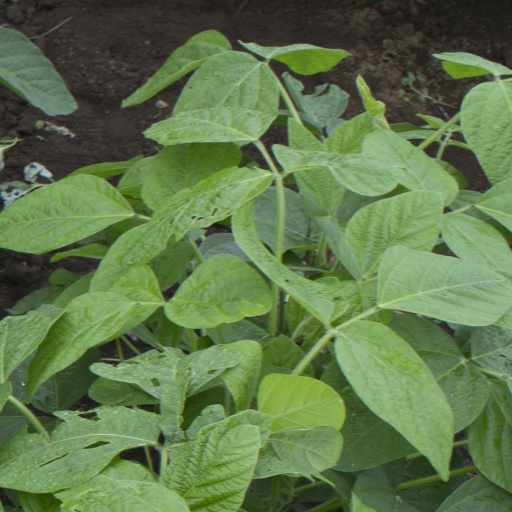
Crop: soybean